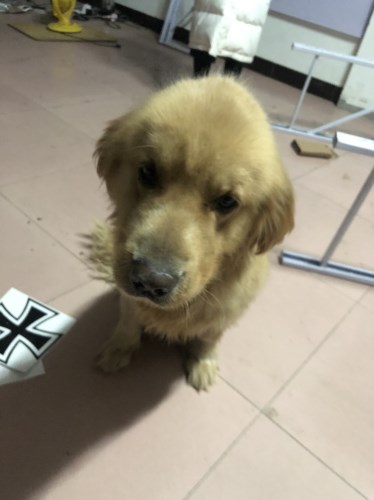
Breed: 5355-n000126-golden_retriever